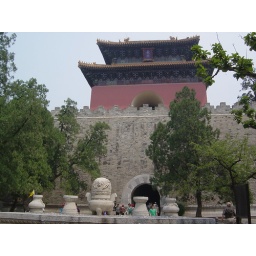
This is the tower in front of a huge manmade hill which hides the underground palace and the actual tomb.